Ince, Cheshire

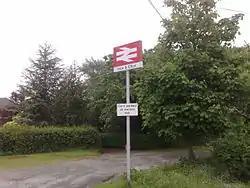
Ince & Elton railway station, serving both Ince and Elton villages

Ince & Elton railway station serves both Ince and Elton villages, but it is just within the Elton boundary. There are infrequent Monday to Saturday services to Ellesmere Port, Stanlow & Thornton, Helsby, Liverpool Lime Street, and Warrington Bank Quay. It was the worst performing English station for cancellations in the four weeks to 1 February 2025, according to data from the Office of Rail and Road (ORR), with 22.8% of trains cancelled. The nearest station with better services and facilities is either Ellesmere Port or Helsby.